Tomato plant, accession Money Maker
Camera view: bottom (45 deg); turntable rotation: 150 degrees
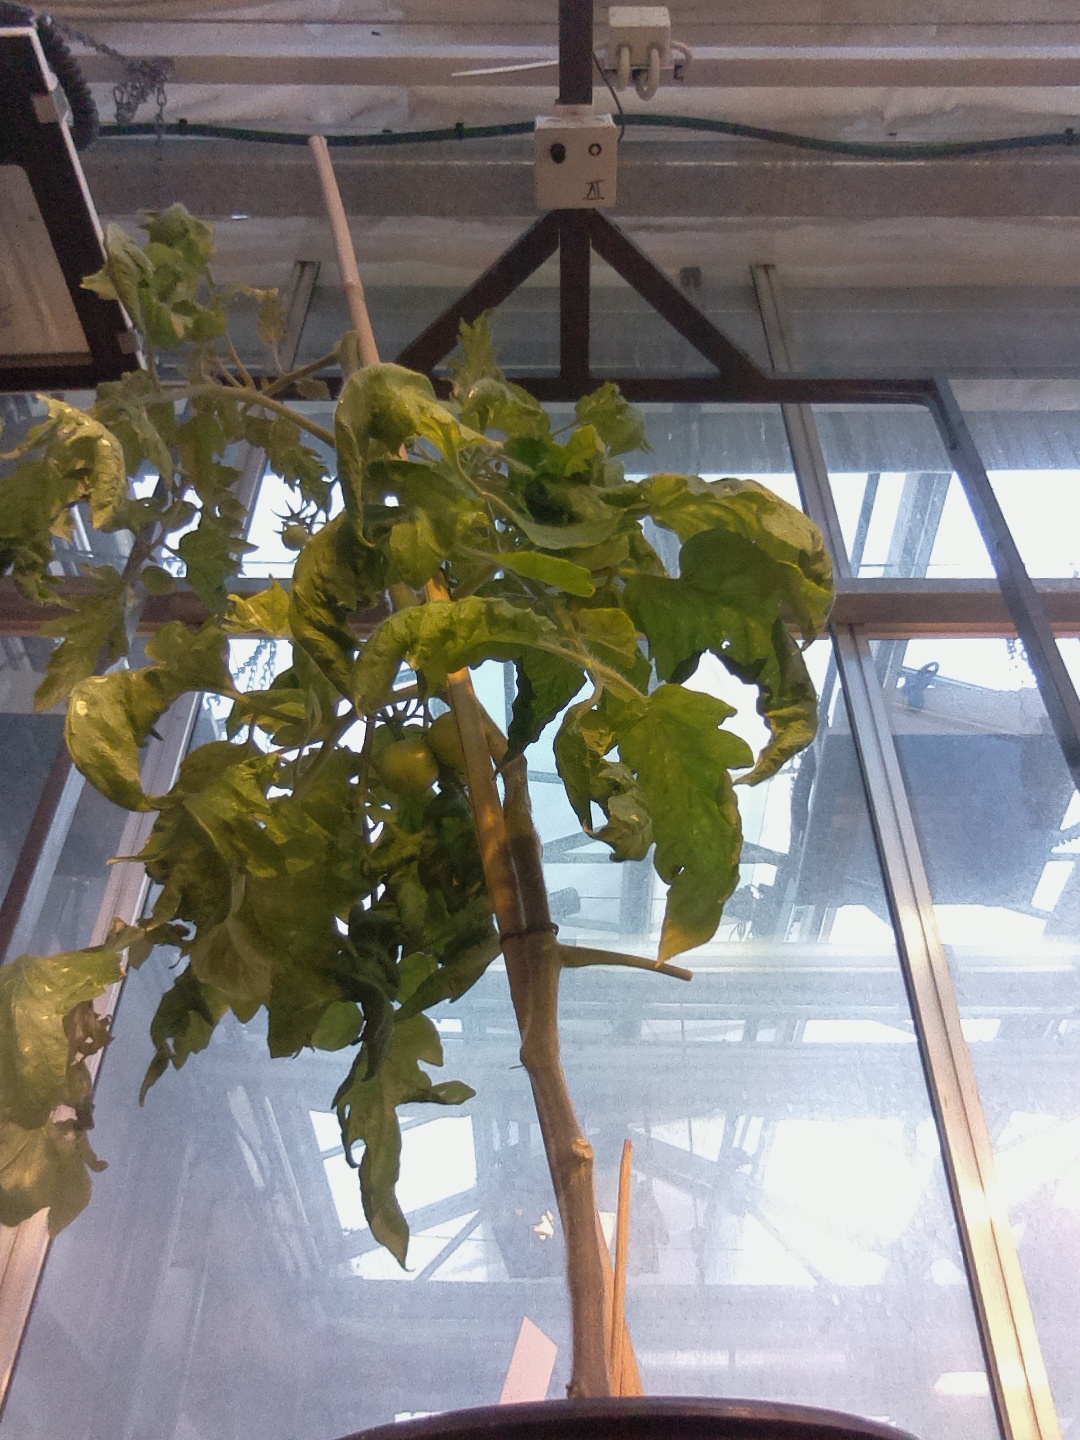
BBCH growth stage 75: 50%-60% of final fruit size